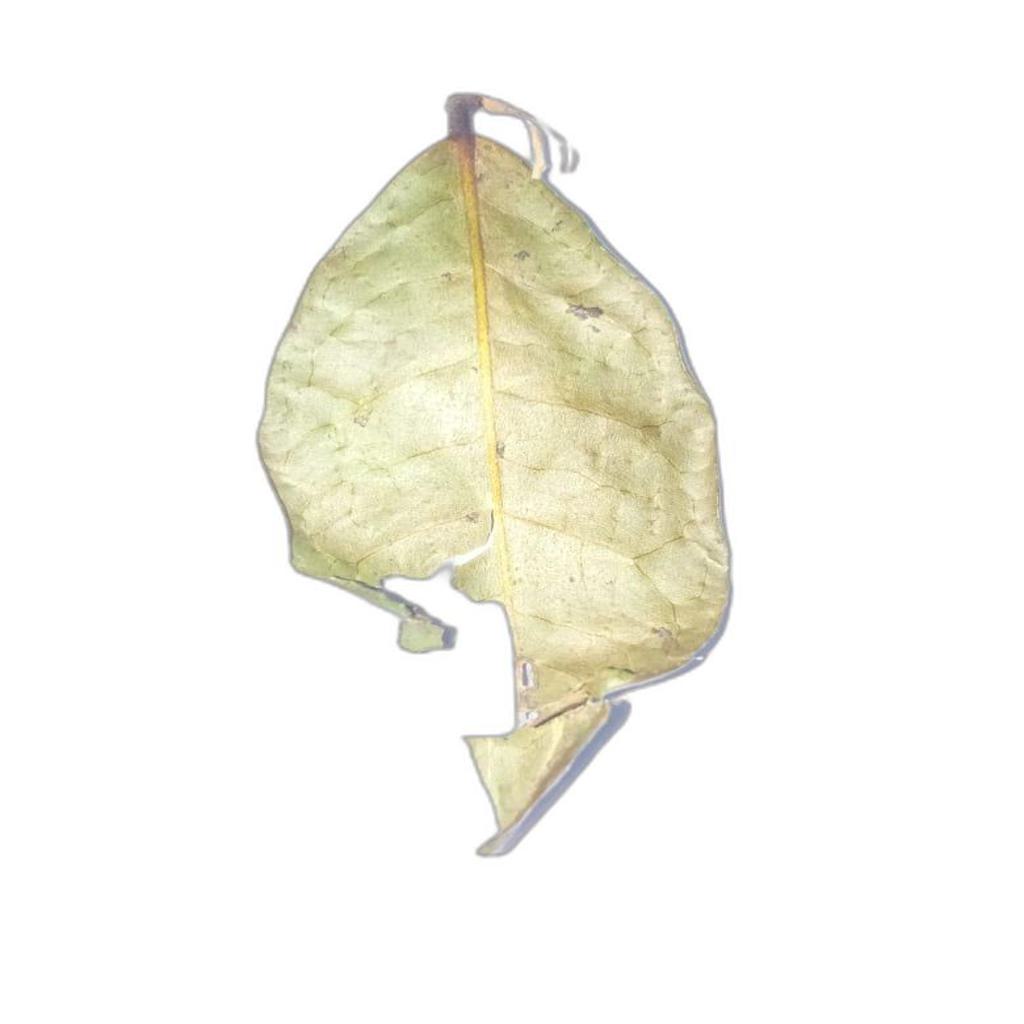
Label: Healthy